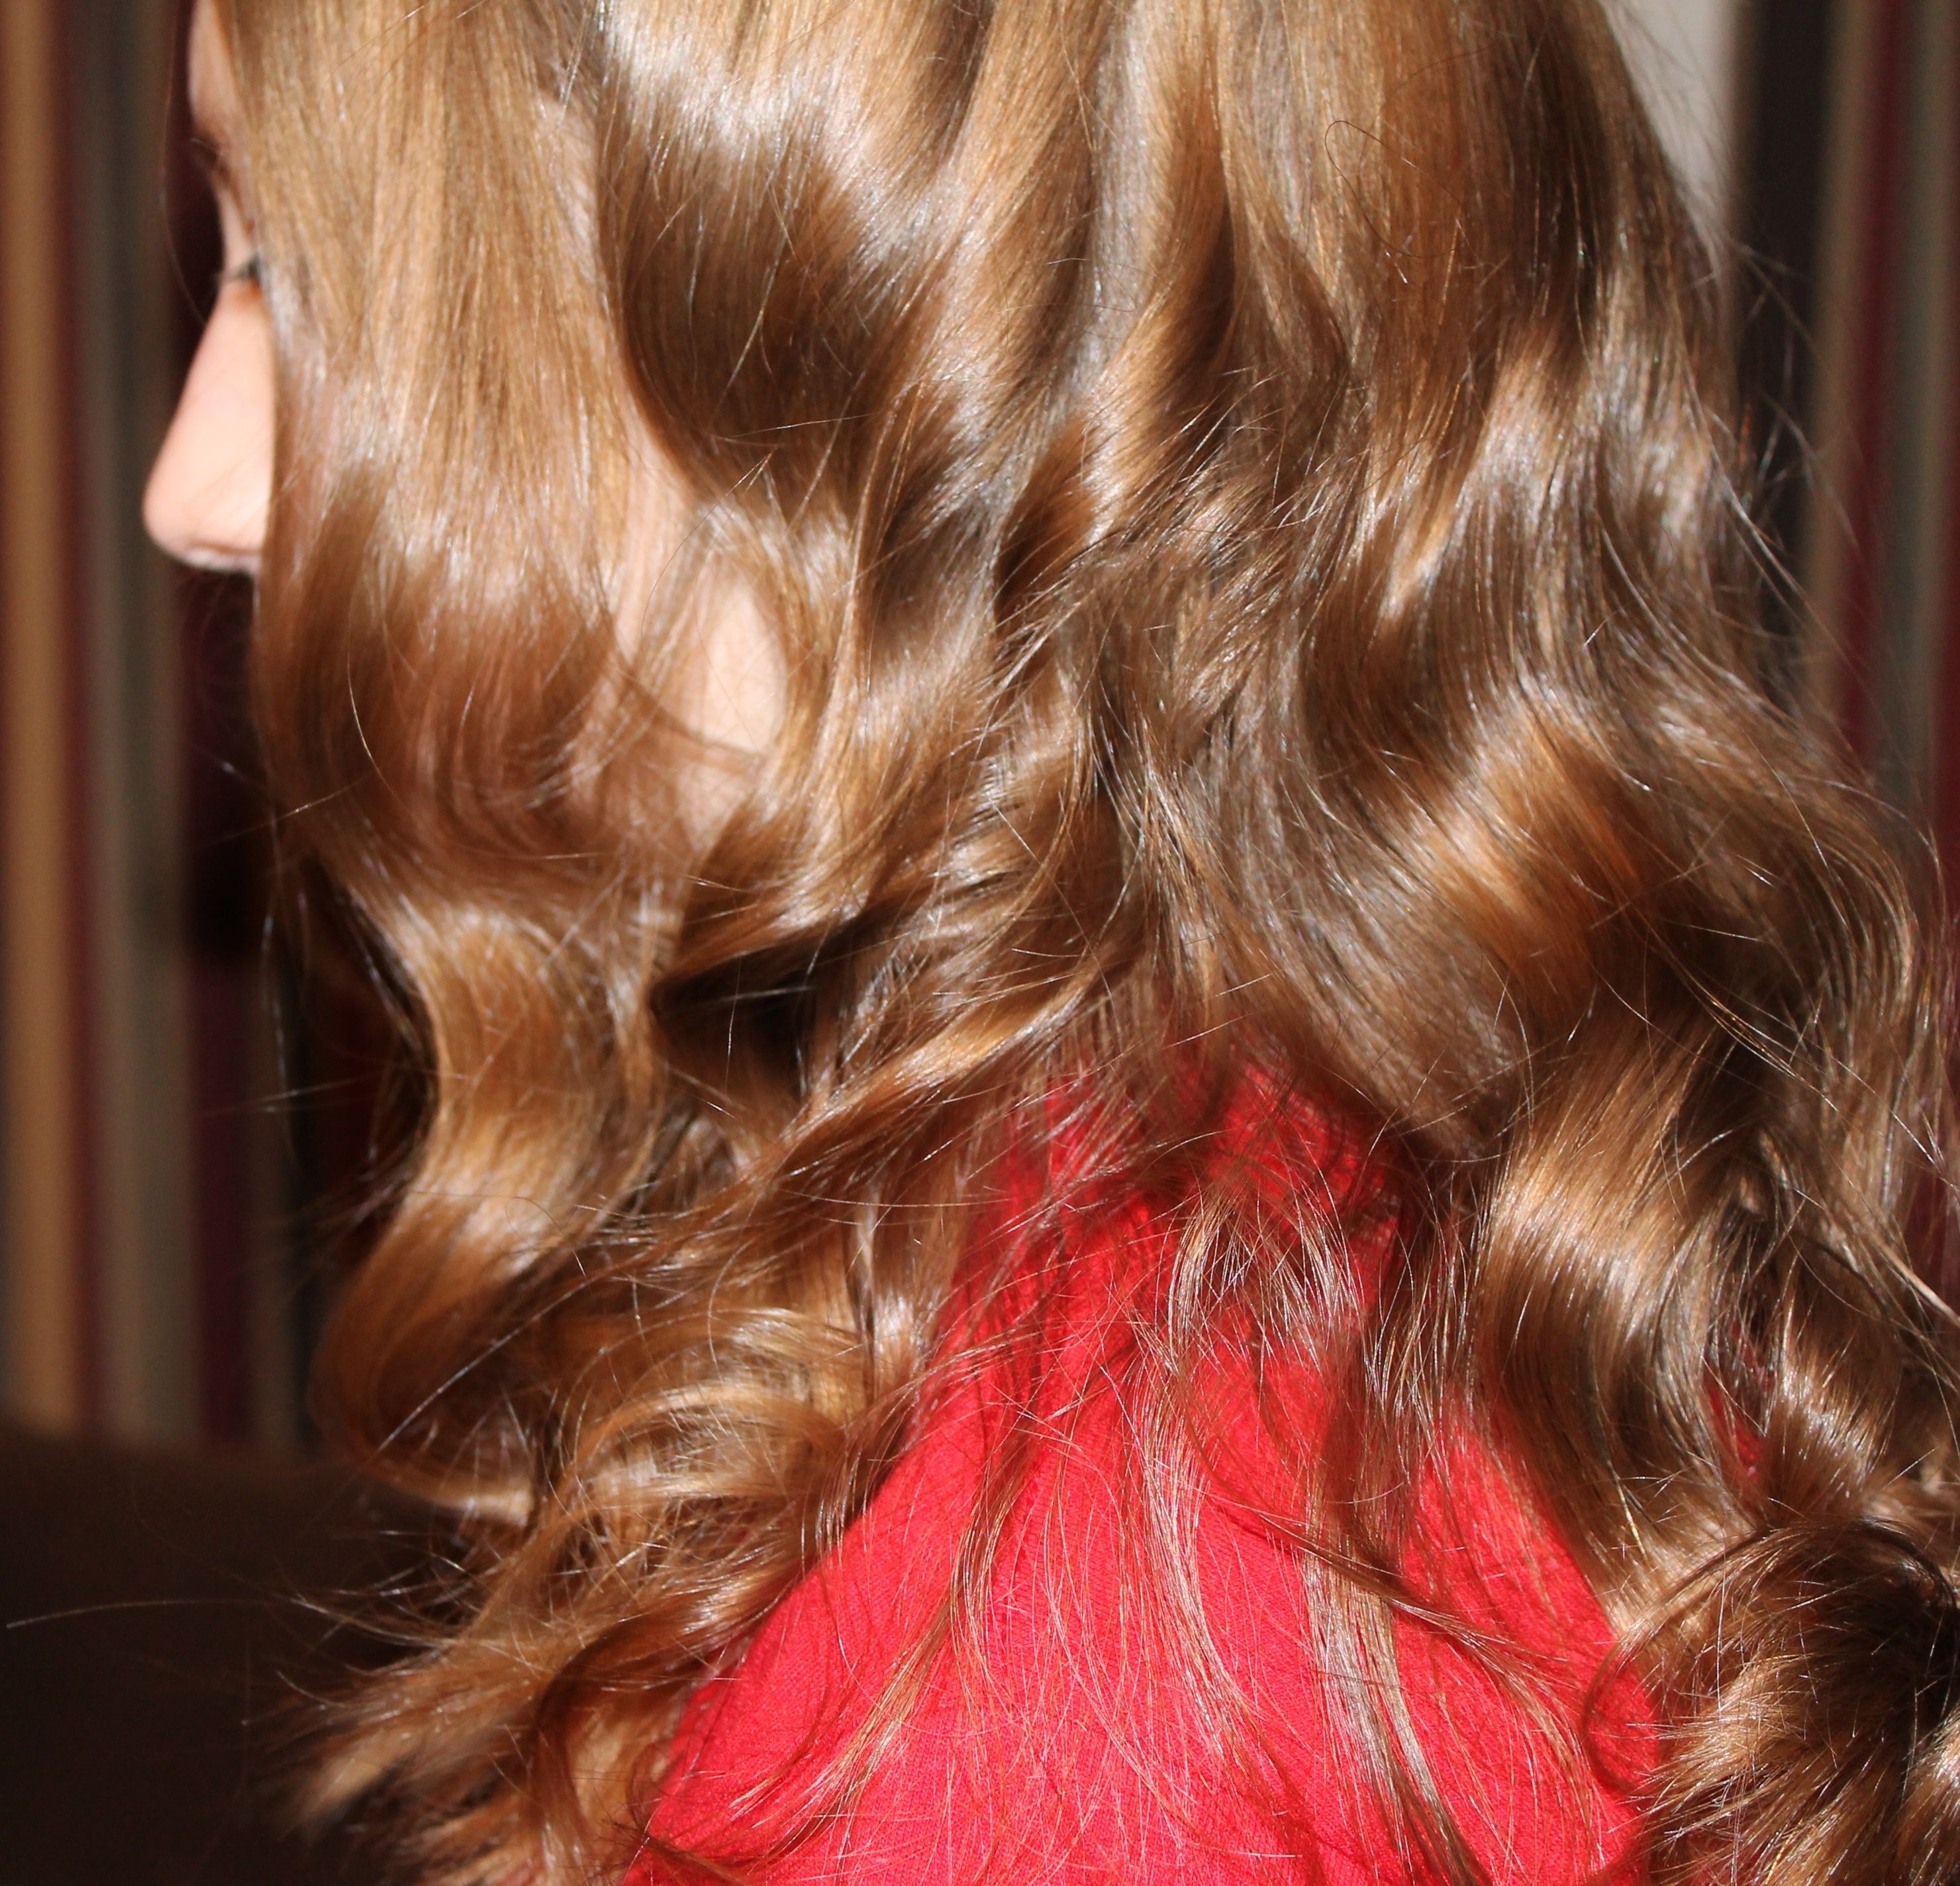
woman, hair, red, shine, brown, blonde, hairstyle, long hair, haircut, long, face, blond, curls, wavy, ringlet, brown hair, hairdressing, hair coloring, chignon, layered hair, french braid